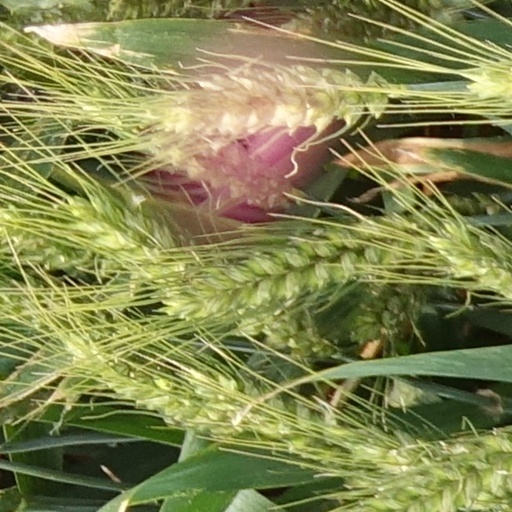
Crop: wheat